Michel Dumas (painter)

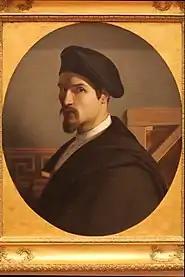
Self-portrait (date unknown)

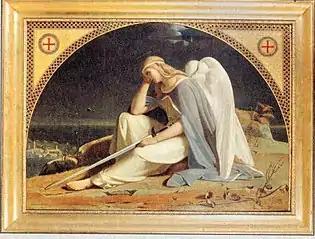
"Guardian Angel"

Born in Lyon, he was a student of Claude Bonnefond and Jean-Michel Grobon at the École des Beaux-Arts de Lyon, a school where he would be a teacher himself, many years later. In 1834, he moved to Paris, where he worked in the studios of Jean-Auguste-Dominique Ingres at the École Nationale Supérieure des Beaux-Arts. After Ingres moved to Rome, he became an assistant to Victor Orsel and Alphonse Périn at the church of Notre-Dame-de-Lorette.